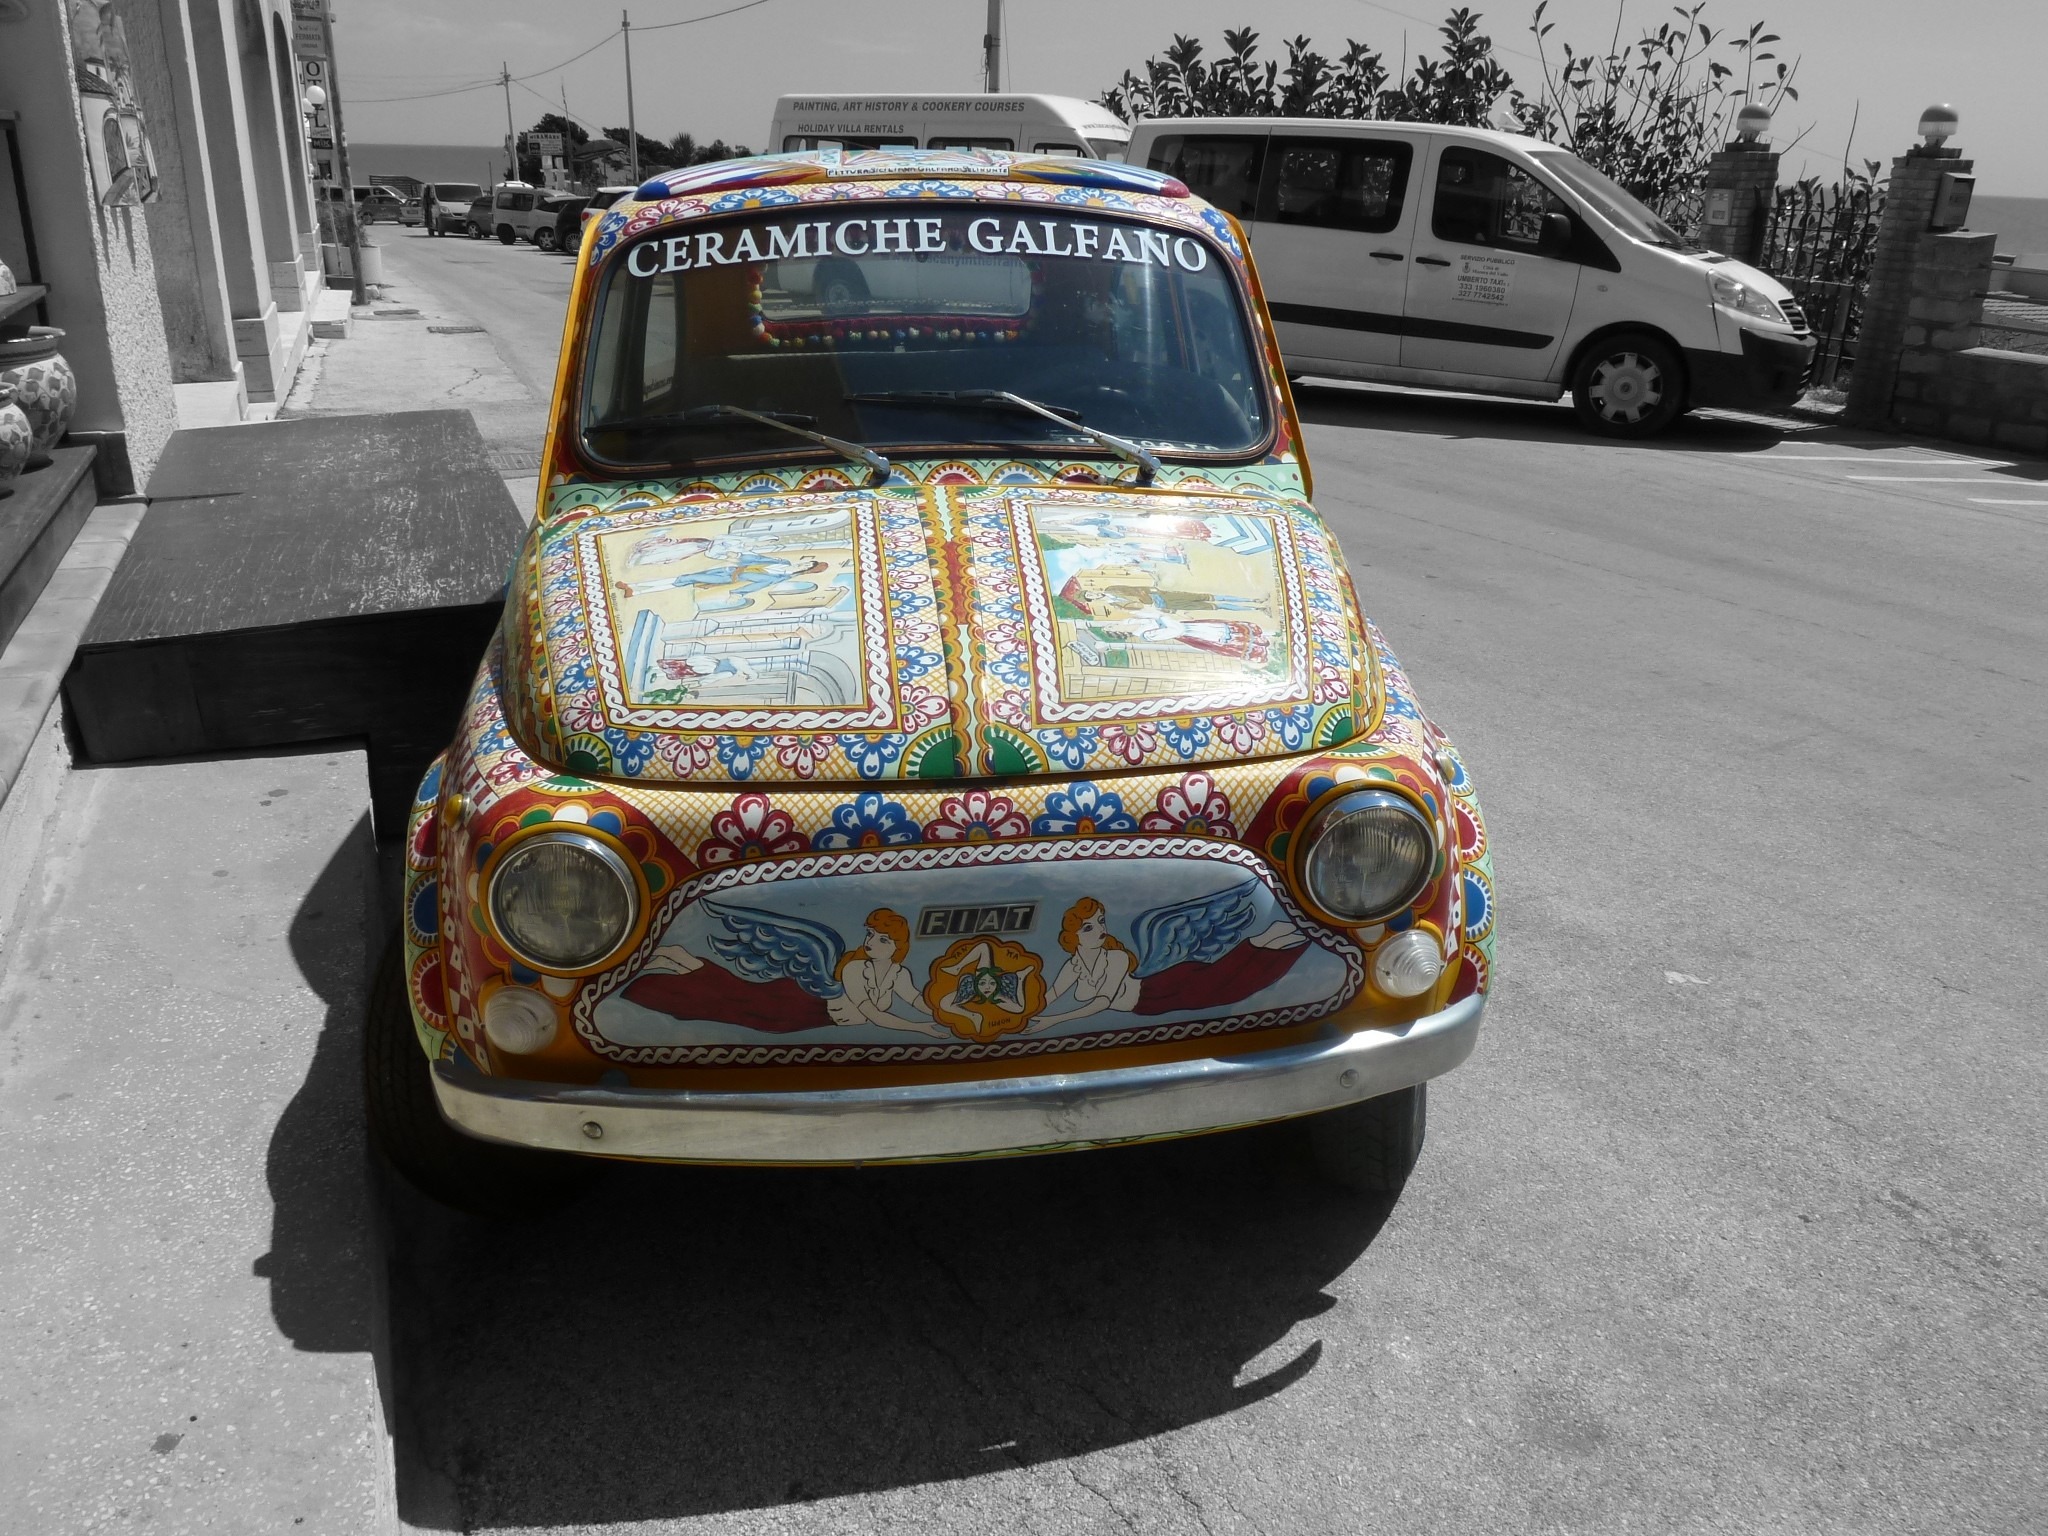
car, vehicle, vintage car, classic, colored, sicily, antique car, city car, land vehicle, volkswagen beetle, auto racing, automobile make, automotive design, subcompact car, rallying